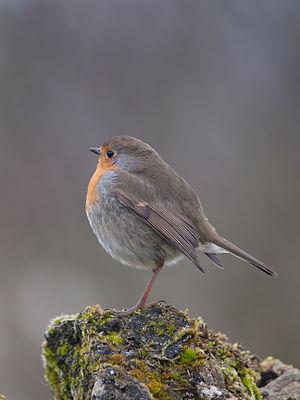
Rouge gorge.